History of Sioux Falls, South Dakota

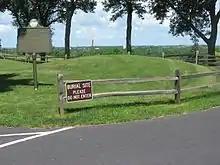
A burial mound in upper Sherman Park

The history of Sioux Falls revolves around the cascades of the Big Sioux River. The falls were created about 14,000 years ago when the last glacial ice sheet redirected the flow of the river into the large looping bends of its present course. Fueled by water from the melting ice, the river exposed the underlying Sioux quartzite bedrock, the hard pinkish stone of the falls. The quartzite itself is about a billion and a half years old. It began as sediments deposited on the bottom of an ancient, shallow sea.